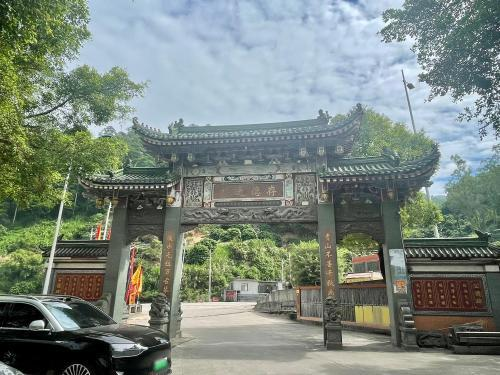
地标名称：九龙岭土地公庙